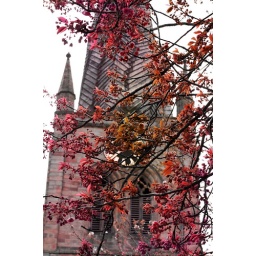
The tower of St Mary's, Chesterfield [the 'Crooked Spire', obscured by blooming pink blossom.